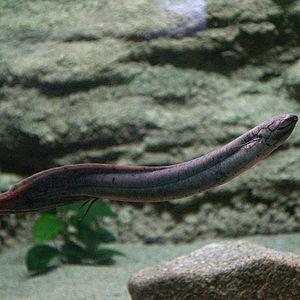
Voici les listes des espèces de poissons de mer et d'eau douce signalées en Guyane. Certaines espèces classées en poissons de mer peuvent se retrouver dans les fleuves ou les marais, mais effectuent une partie de leur cycle en mer.